Iminomiya Shrine

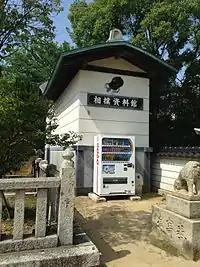
Sumo Museum

Kanō Hōgai donated the painting (Ema) Takeuchi no Sukune Throwing the Pearl (1864).